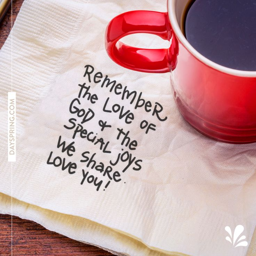
remember the love of deity and the special joys we share .